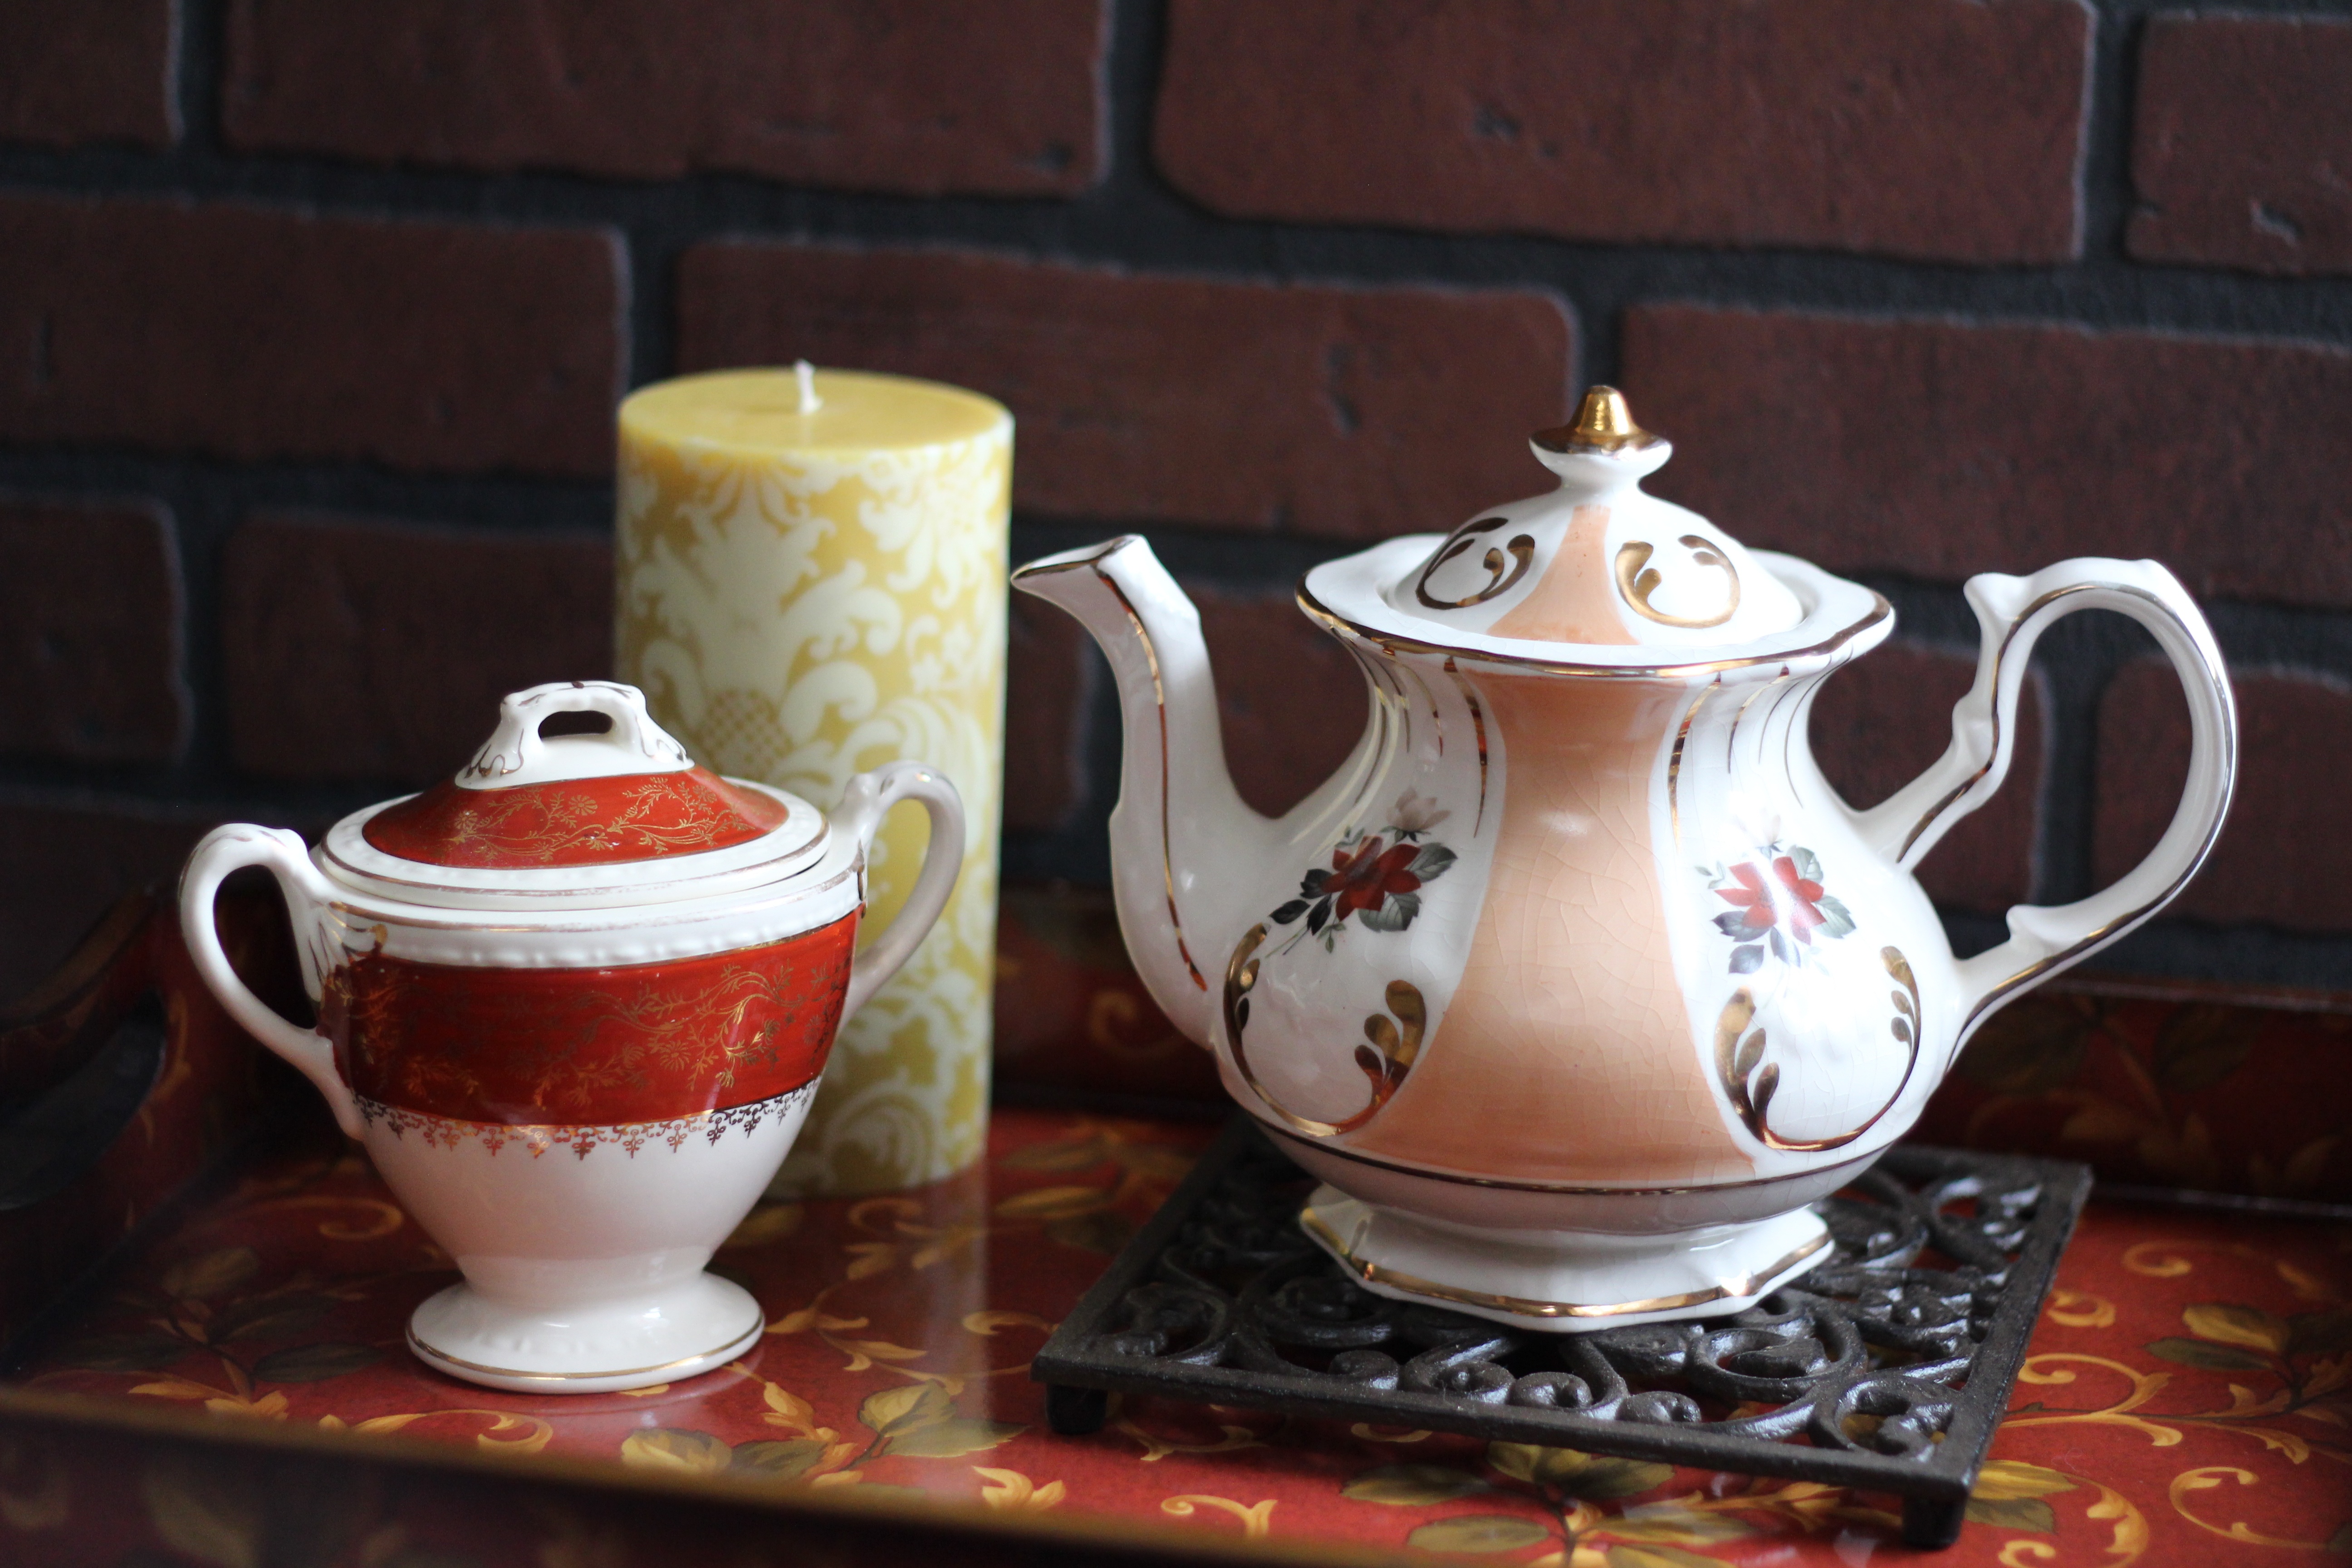
vintage, antique, tea, teapot, cup, decoration, drink, decor, coffee cup, design, decorative